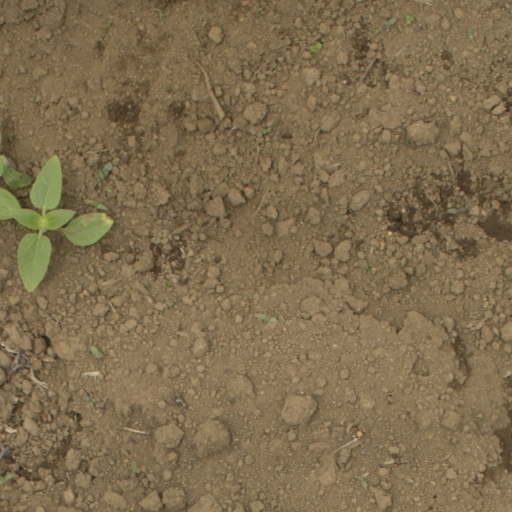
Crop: Jerusalem artichoke